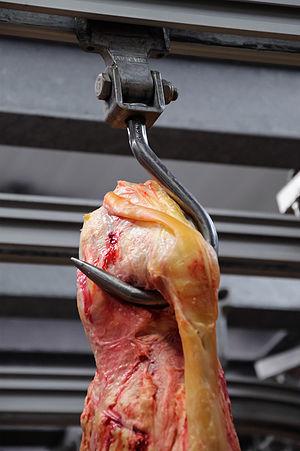
Croc de boucherie sur un rail à crochets - Marché international de Rungis (Val-de-Marne, France)
Un crochet est au sens propre un objet que sa courbure rend apte à la préhension. Par analogie le mot prend des sens variés, où reste présente la notion de forte courbure.
Un crochet de boucher, ou crochet de boucherie ou cheville est un type de crochet utilisé dans les fermes, les boucheries et abattoirs pour y suspendre des quartiers de viande ou des carcasses.